Sarah Palin

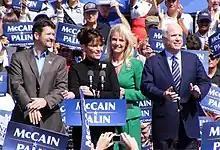
The Palins and McCains in Fairfax, Virginia, September 2008

Several conservative commentators met Palin in the summer of 2007. Some of them, such as Bill Kristol, later urged McCain to pick Palin as his vice presidential running mate, arguing that her presence on the ticket would provide a boost in enthusiasm among the Religious Right wing of the Republican party, while her status as an unknown on the national scene would also be a positive factor.